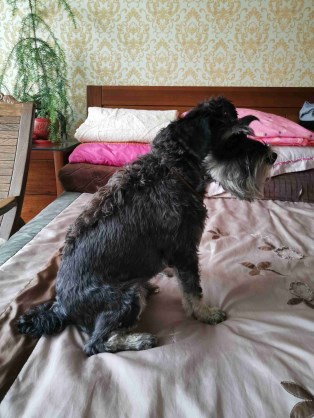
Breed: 2342-n000102-miniature_schnauzer